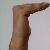
The image shows a hand gesture representing a space in Indian Sign Language.